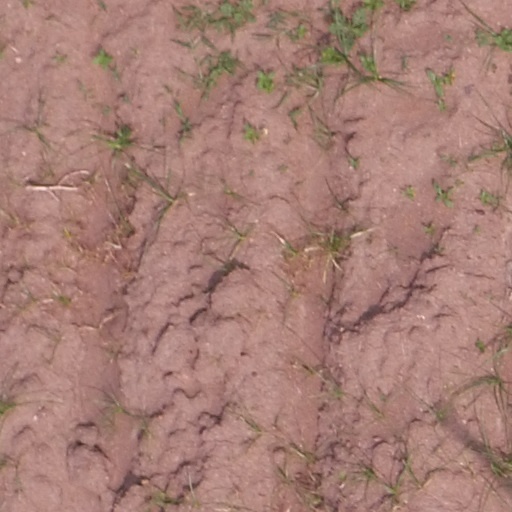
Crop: maize; corn